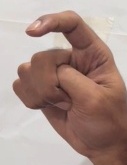
ASL sign: X